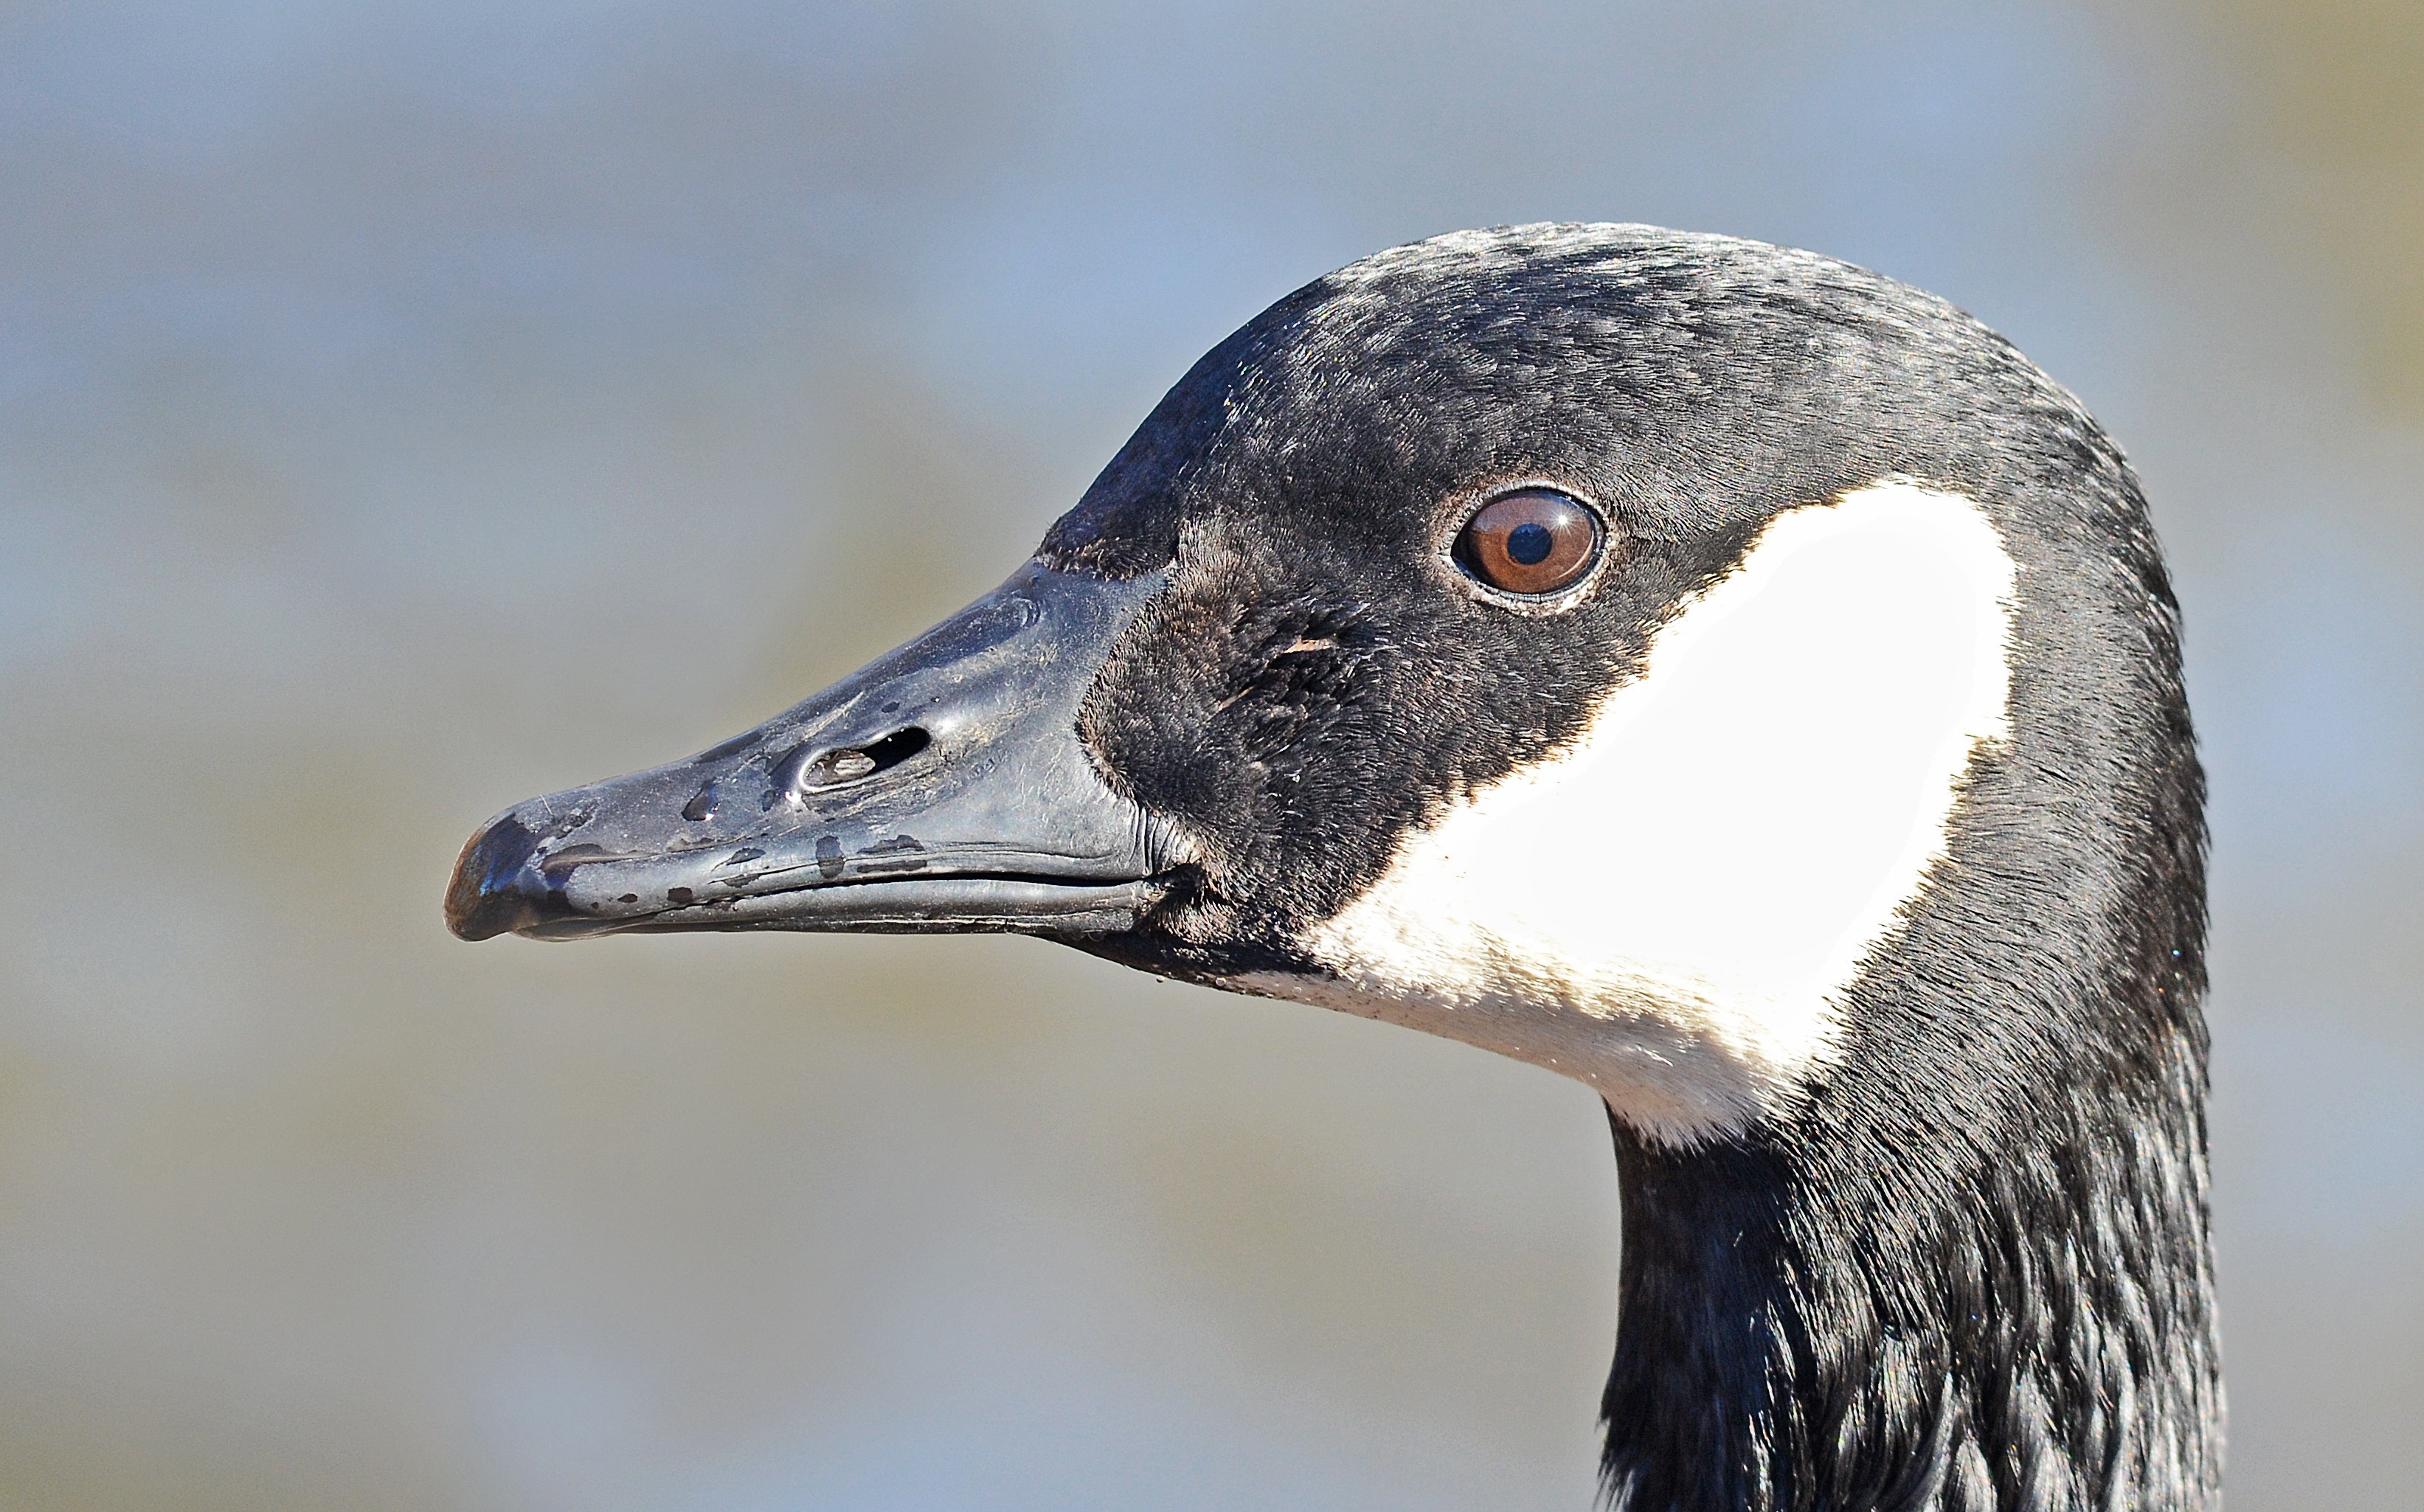
bird, wing, animal, wildlife, beak, avian, fauna, close up, ornithology, outdoors, duck, goose, vertebrate, waterfowl, water bird, mallard, canada goose, ducks geese and swans